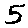
Label: 5